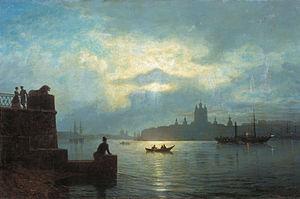
Lev Lagorio né à Théodosie le 16 juin ou le 17 novembre 1827 et mort à Saint-Pétersbourg, le 9 décembre 1905, est un des peintres russes de marines des plus réputés. Il étudie la peinture à l'Académie russe des beaux-arts à Saint-Pétersbourg. Il est l'élève d'Ivan Aïvazovski. Il peut être classé parmi les peintres de l'école de peinture de Cimmérie.